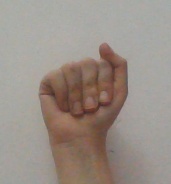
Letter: saad